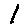
Label: 1